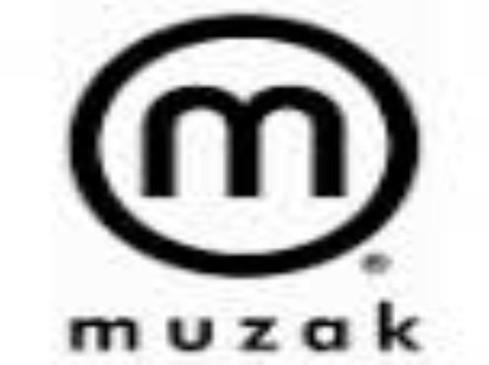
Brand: muzak-2
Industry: Clothes